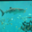
Label: shark